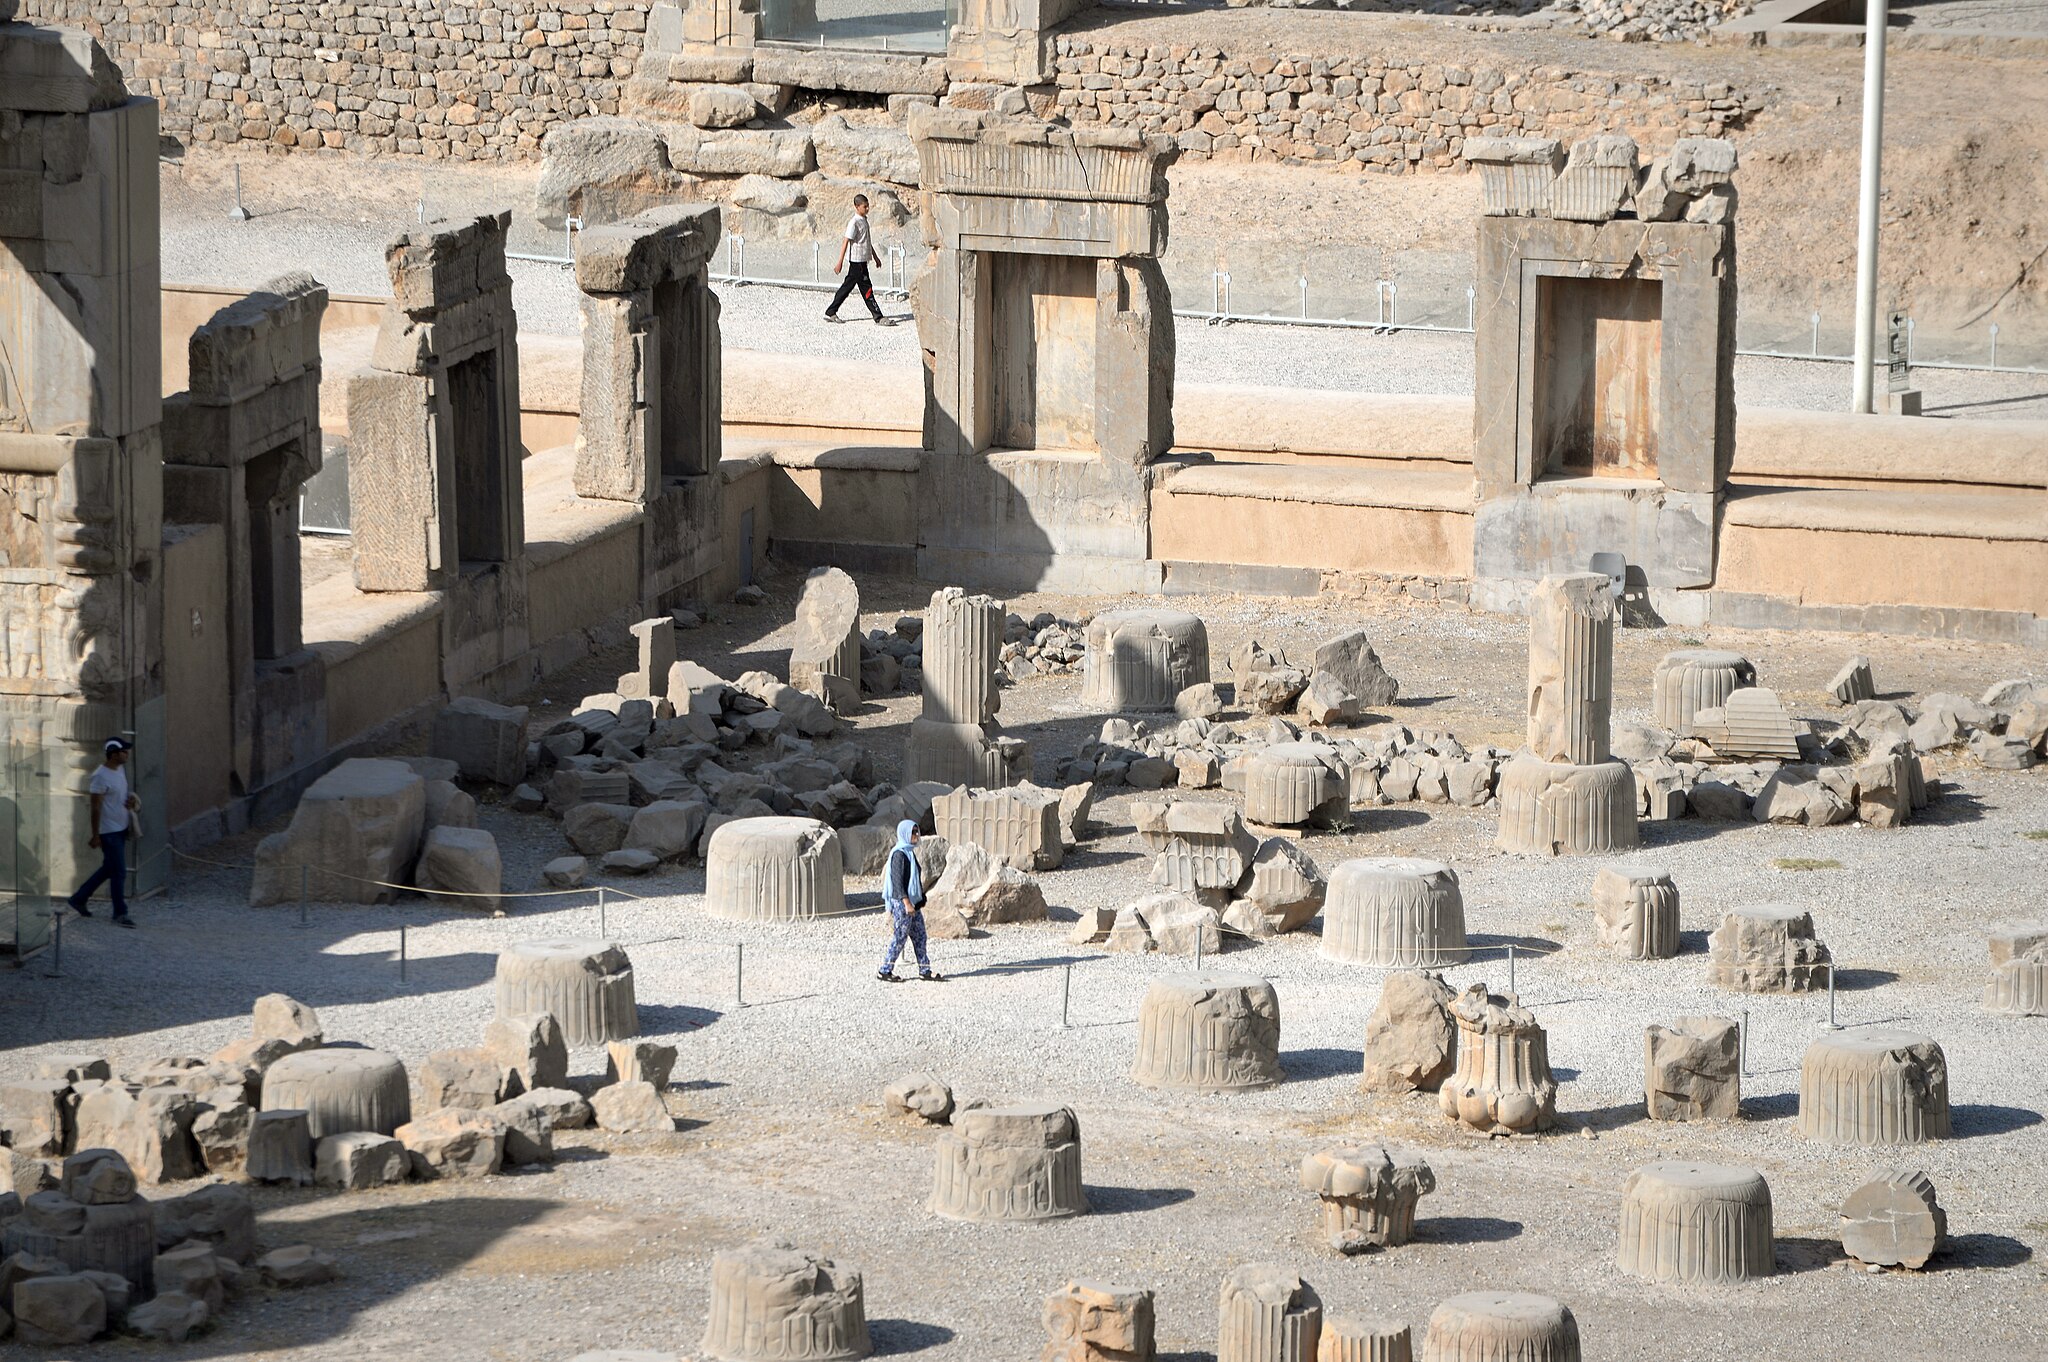
Title: Irnp028-Persepolis
Description: Iran in 2018 (photographed by Wojciech Kocot)
Date: 12 January 2018
Categories: Hall of hundred columns, Uploaded with pattypan, Self-published work, 2017 in Persepolis, Persepolis in 2017 (photographed by Wojciech Kocot)